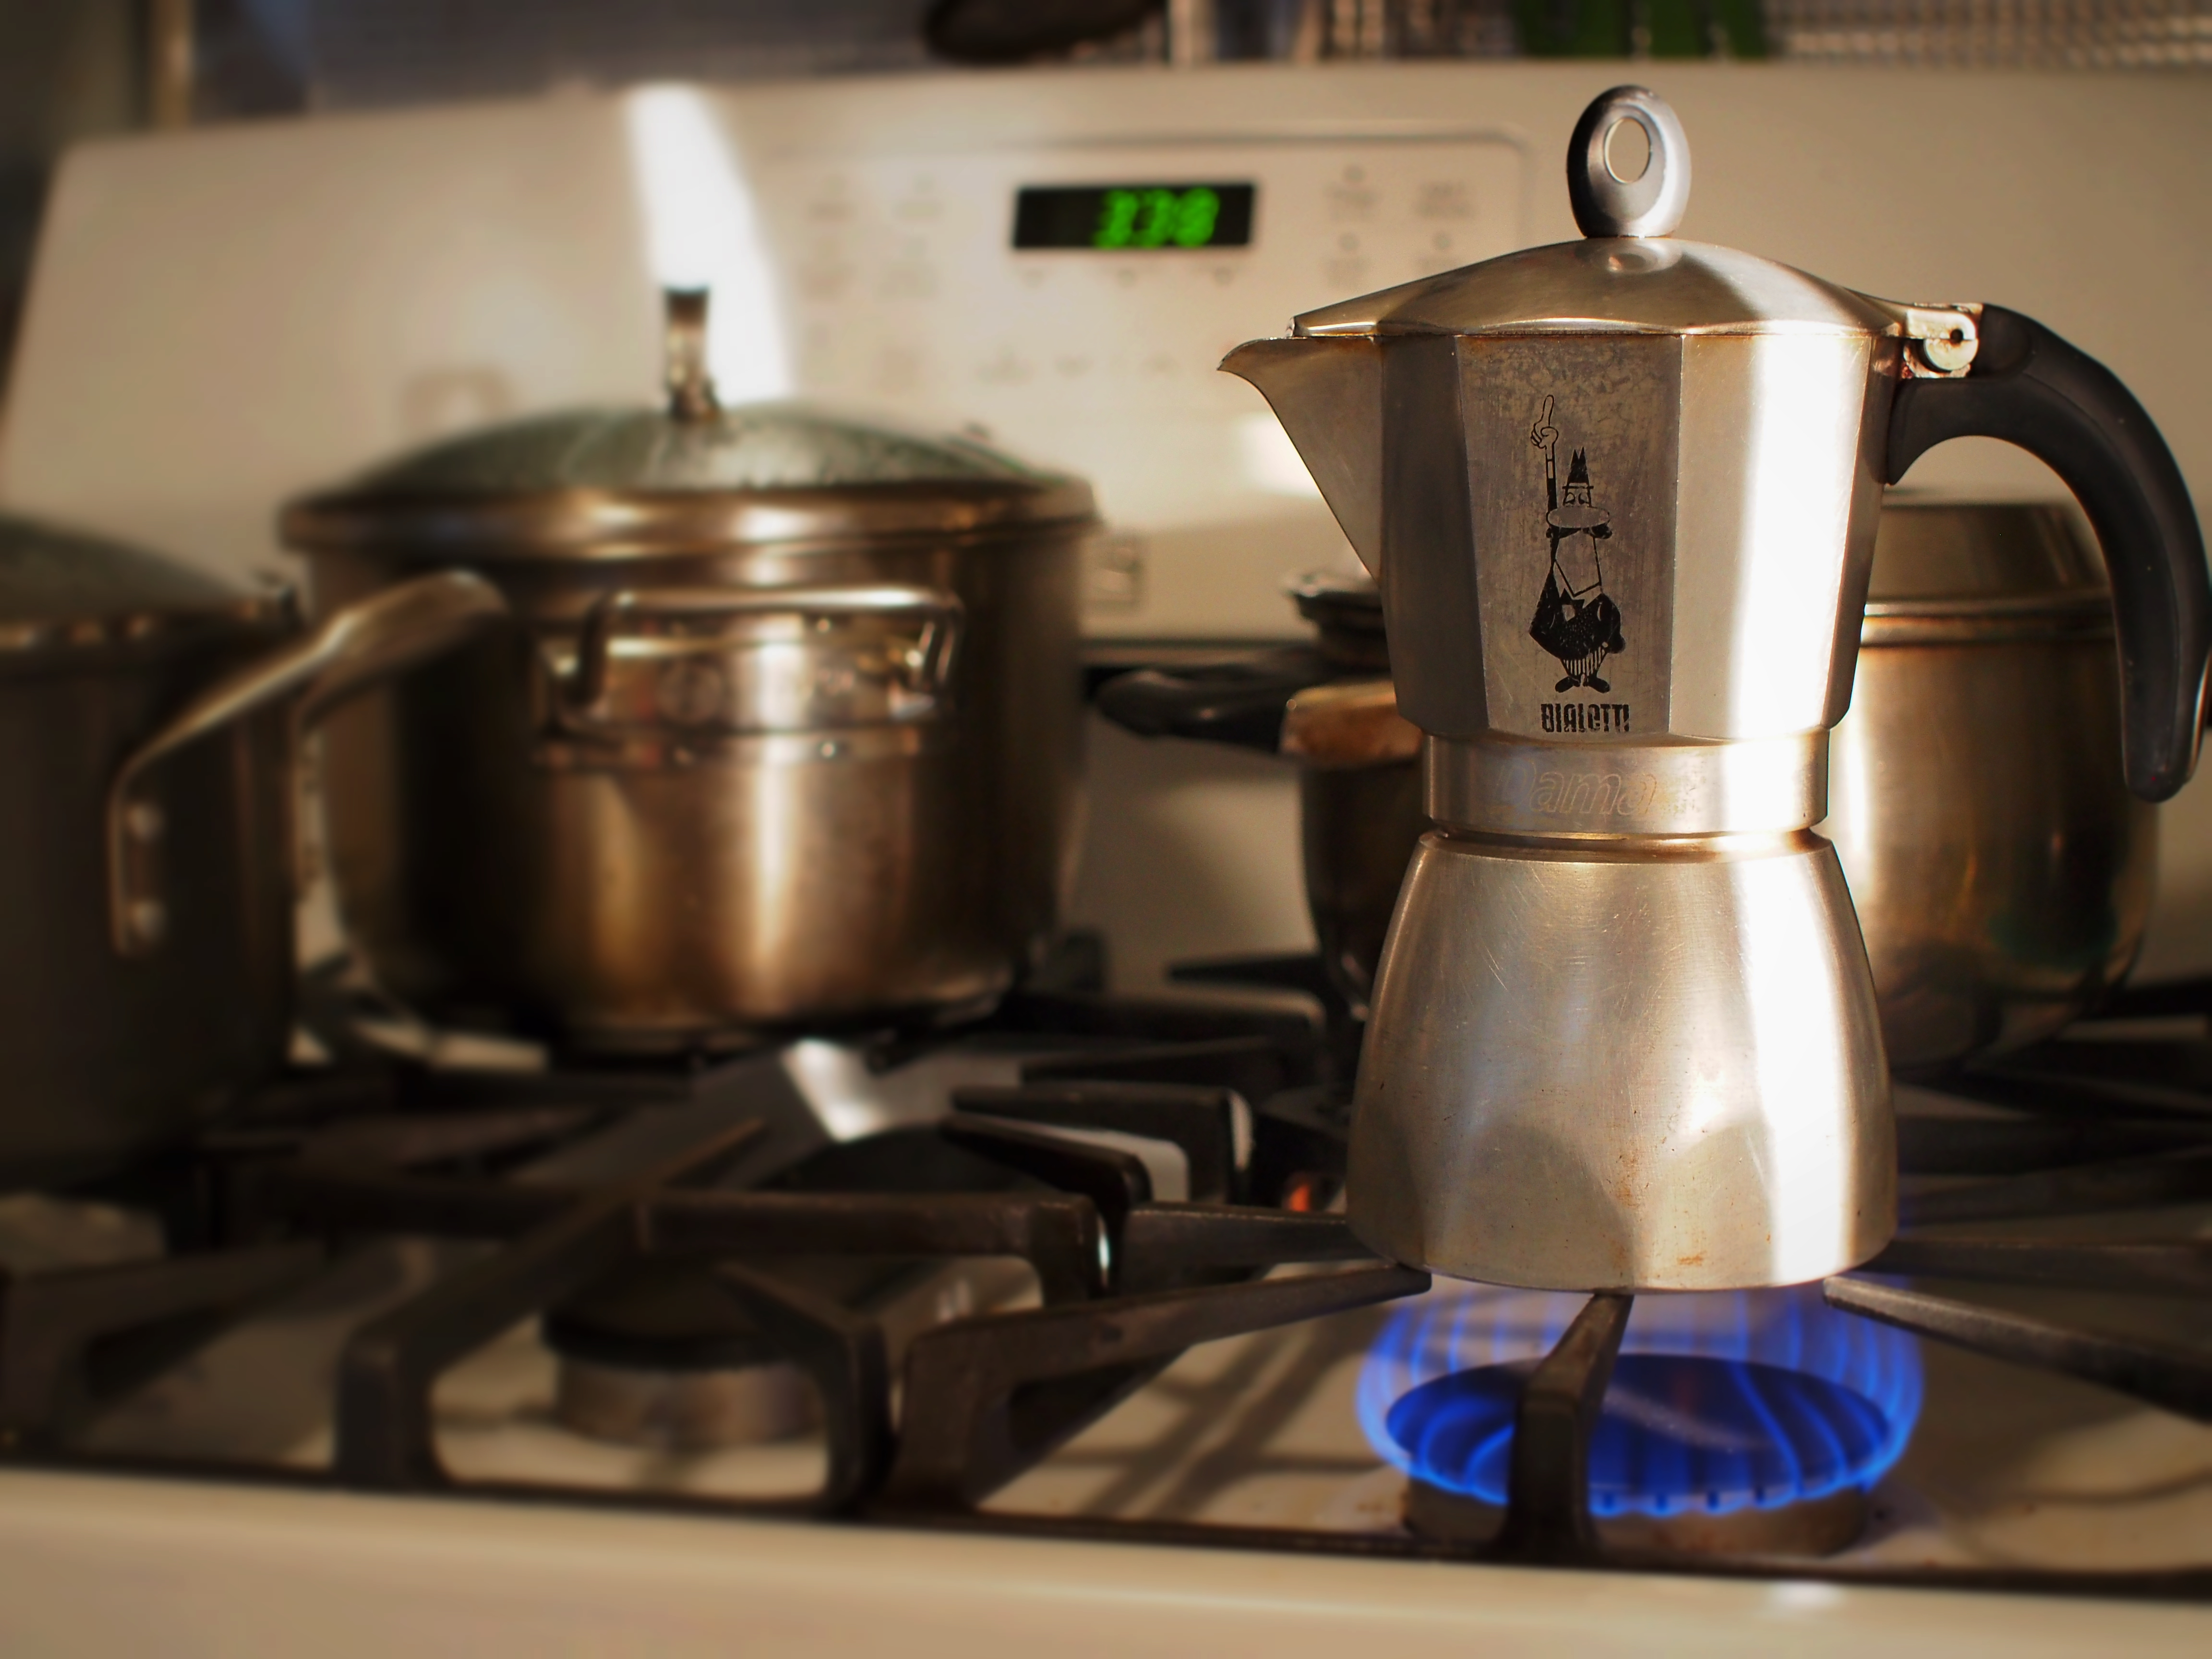
cafe, coffee, clock, fire, drink, espresso, lighting, stove, espresso machine, caffeine, italian, bialetti, mokaexpress, small appliance